The Stranger from Arizona

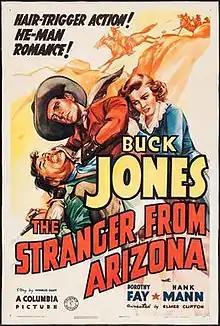
Theatrical release poster

The Stranger from Arizona is a 1938 American Western film directed by Elmer Clifton and written by Monroe Shaff. The film stars Buck Jones, Dorothy Fay, Hank Mann, Hank Worden, Roy Barcroft and Bob Terry. The film was released on September 22, 1938, by Columbia Pictures.